Palpa province

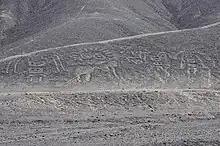
"The Family" set of Palpa geoglyphs

Geoglyphs refer to the type of structure that the Nazca Lines are, shapes drawn into the Earth. Sites PAP-294, PAP-365, PAP-64A and PAP-64B, and PAP-379 are all geoglyph sites in the Palpa region.